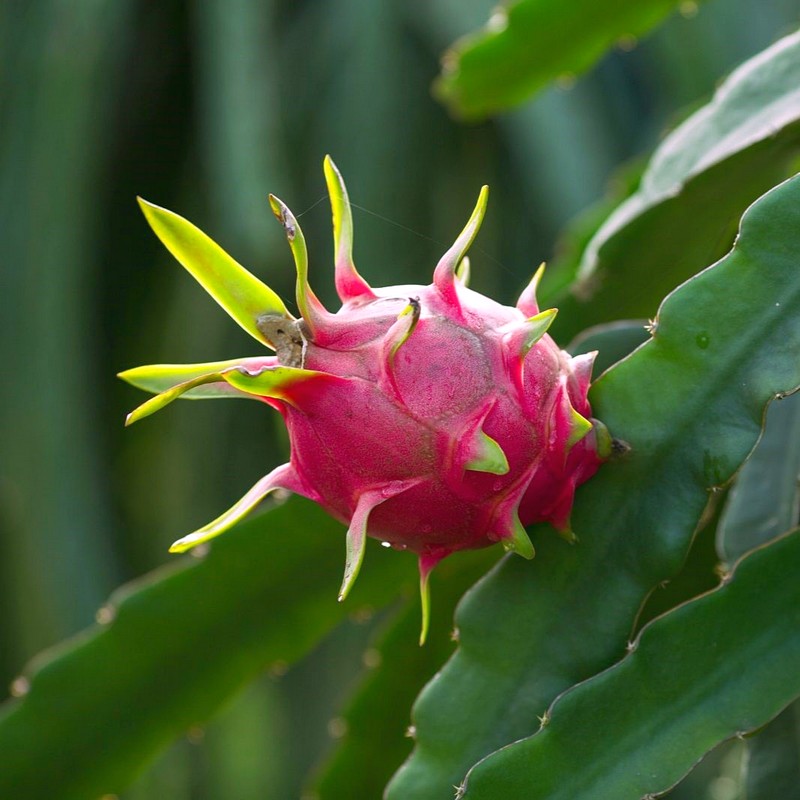
Label: Fresh Dragon Fruit